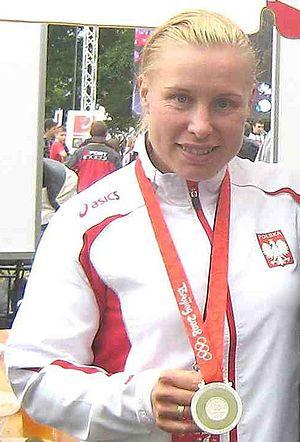
Aneta Regina Pastuszka, née Aneta Regina Konieczna, le 11 mai 1978 à Krosno Odrzańskie, est une kayakiste polonaise pratiquant la course en ligne.